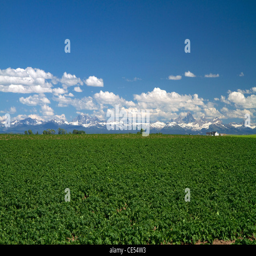
potato field in the distance